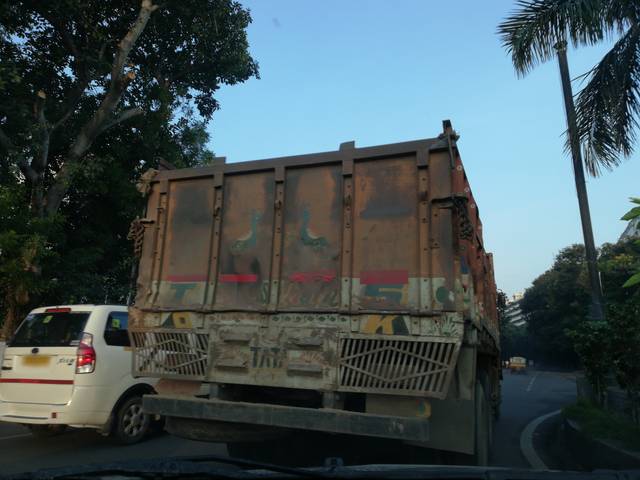
Region: India
Coordinates: 17.407, 78.477